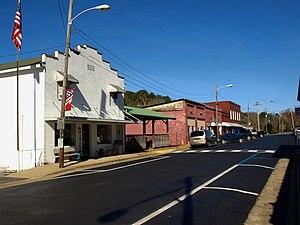
Valley Head est une municipalité américaine située dans le comté de DeKalb en Alabama.